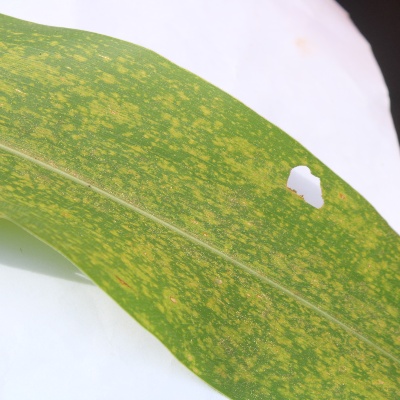
Crop: Maize
Condition: streak virus